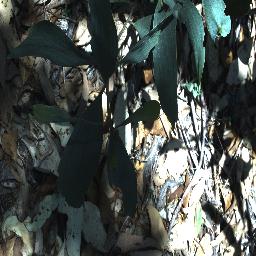
Label: negative